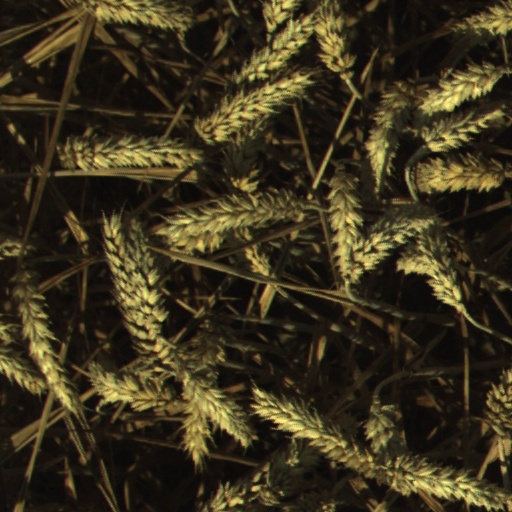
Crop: wheat